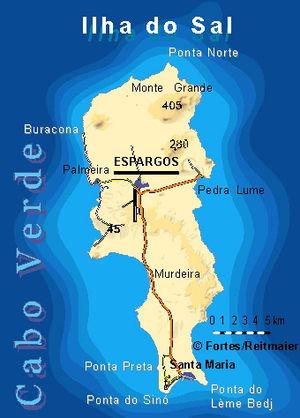
Le phare de Ponta Norte ou phare de Reguinho Fiúra est un phare situé sur la pointe nord de l'île de Sal l'une du groupe des îles de Barlavento, au Cap-Vert.
Le phare de Pedra de Lume est un phare situé près du petit port de Pedra de Lume sur l'île de Sal, l'une des îles de Barlavento au Cap-Vert.
Sal est le nom d'une île de l'archipel du Cap-Vert ainsi que de la municipalité du même nom. L'île fait partie du groupe des îles de Barlavento, au nord.